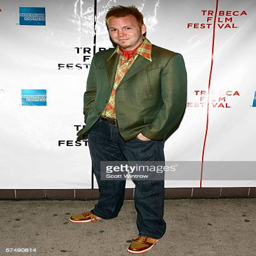
film director arrives for the premiere